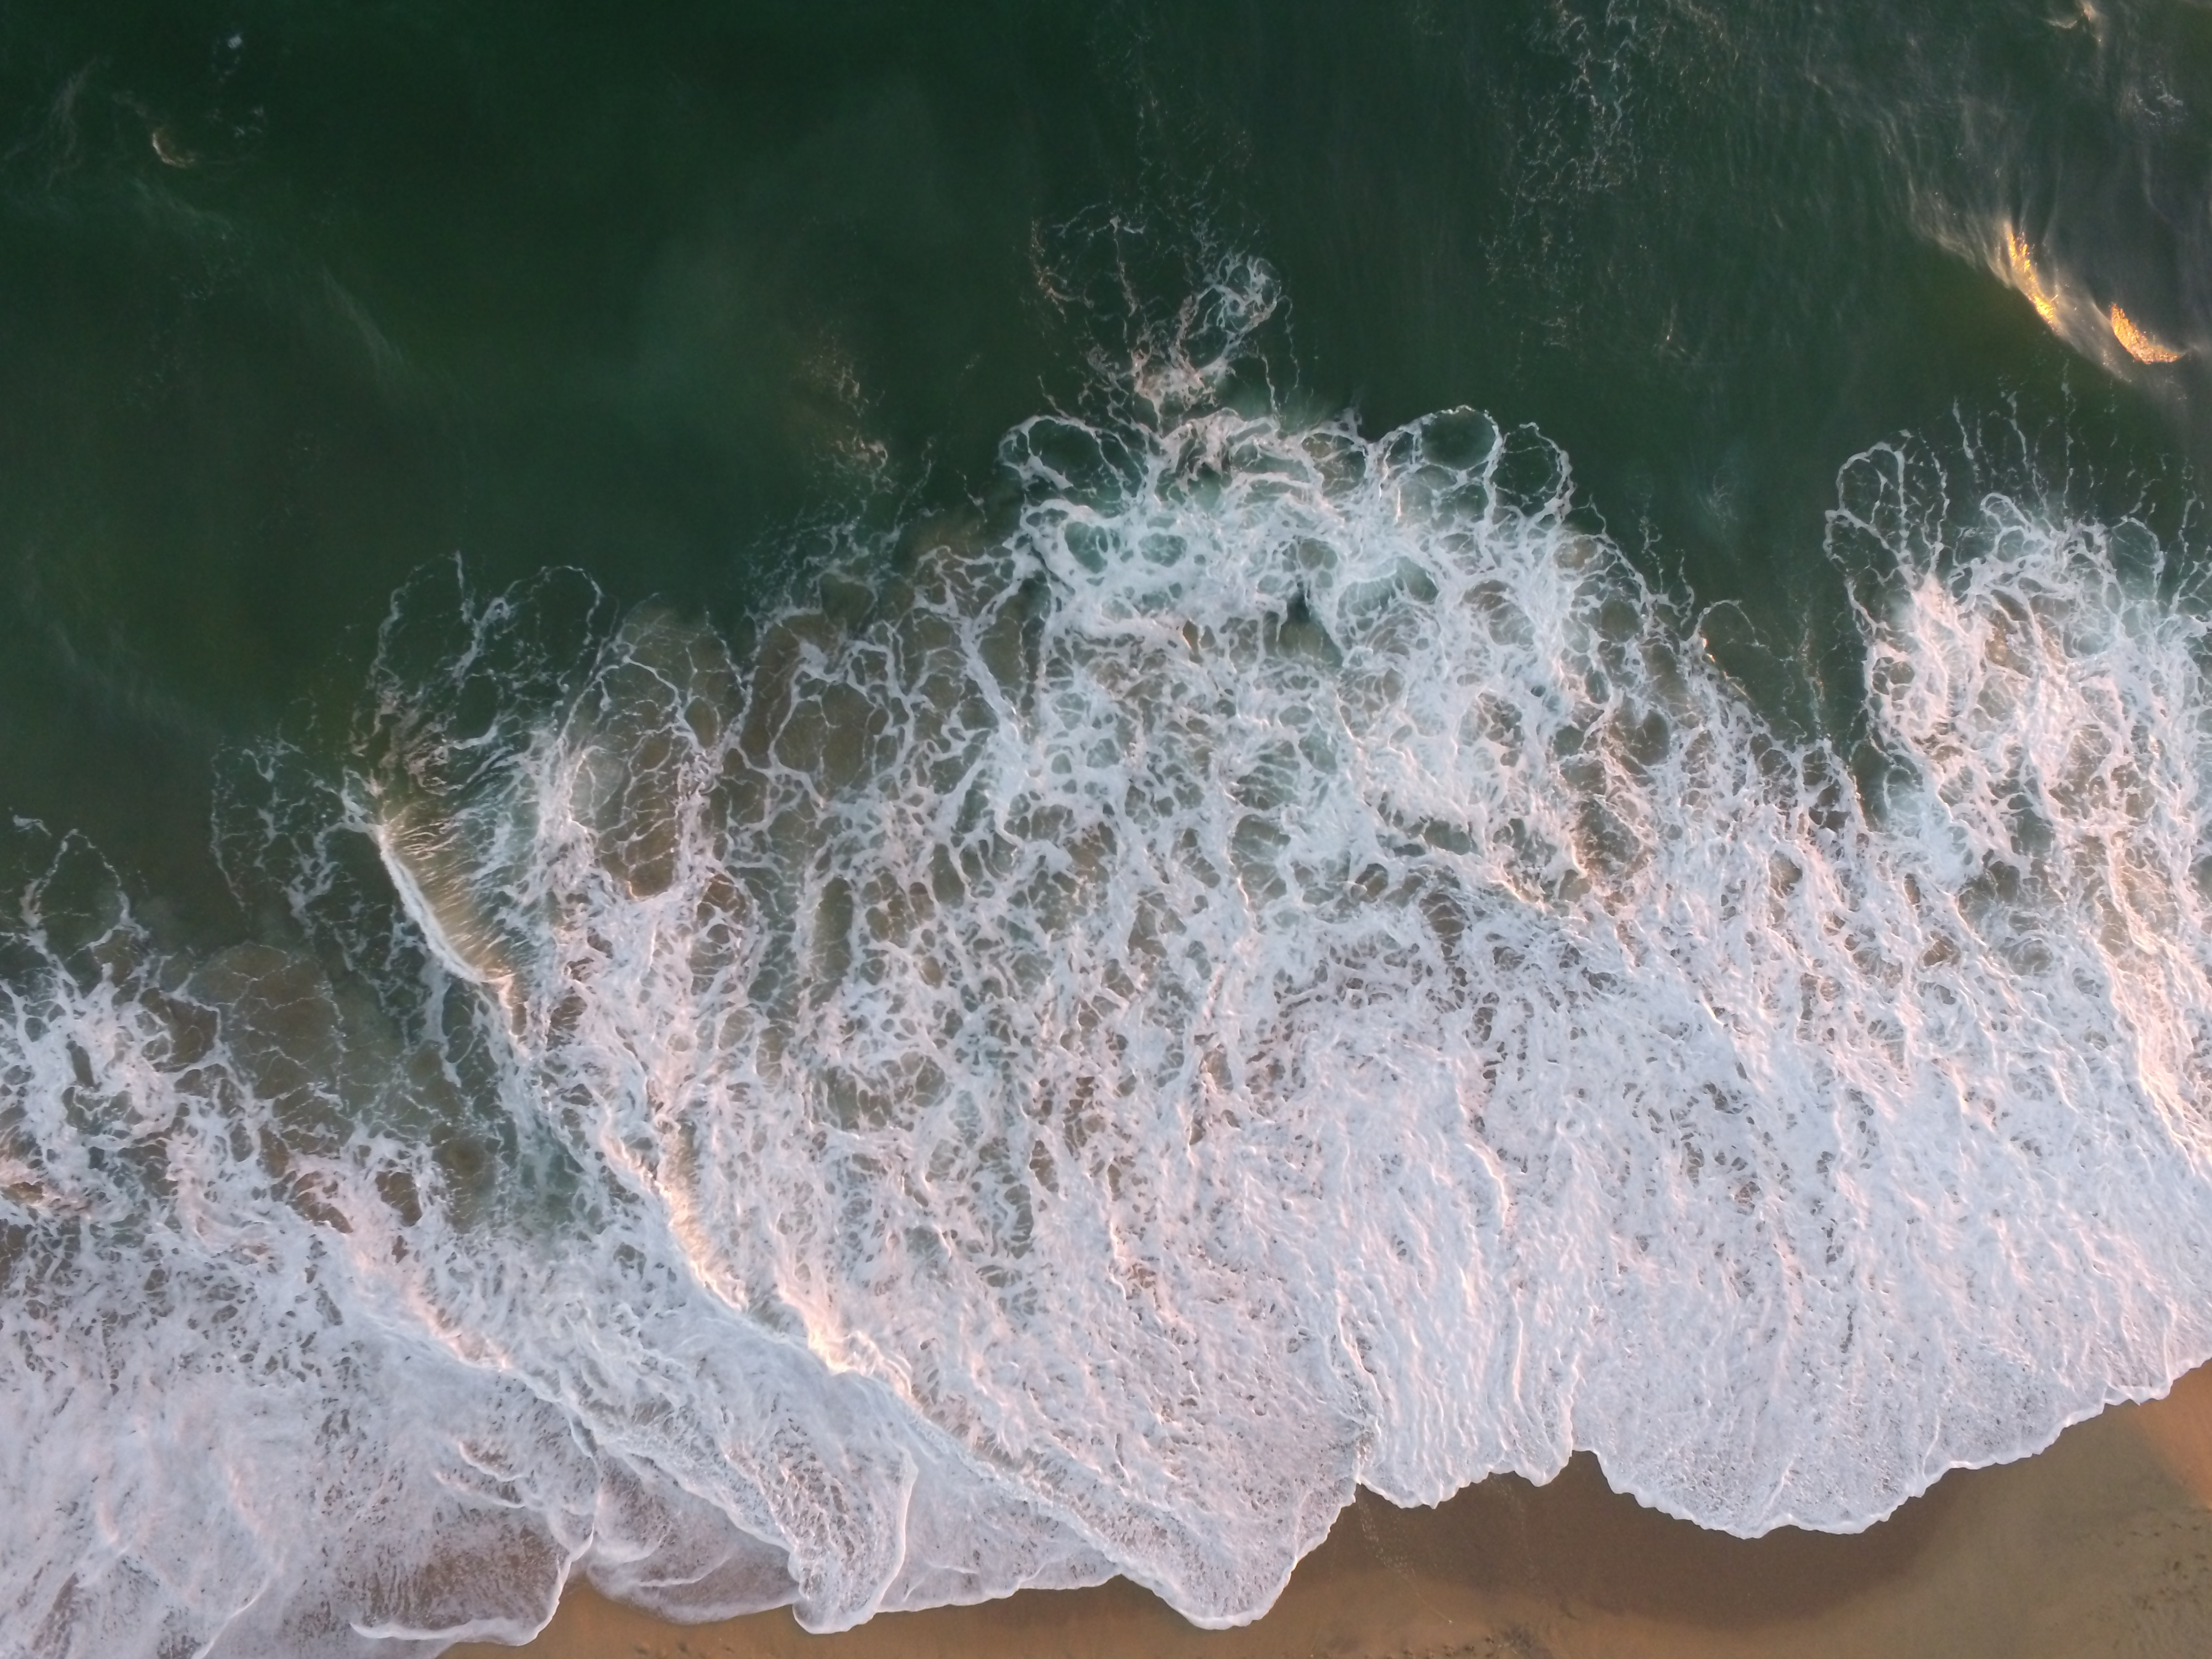
beach, sea, water, sand, rock, ocean, wave, frost, material, wafe, geological phenomenon